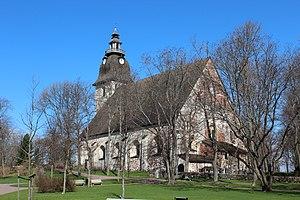
Église de Naantali.
L'église de Naantali est une église luthérienne située à Naantali en Finlande.